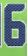
Number: 6